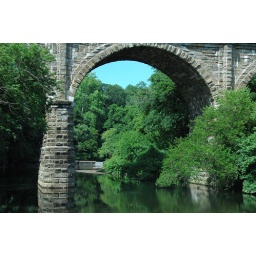
R6 rail road bridge over the wissahickon creek phila. penna.